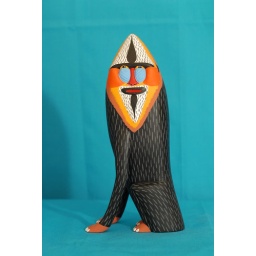
This mandrill with its very colorful face was carved by A. Playas (AKA M. Pablo) of Oaxaca, Mexico